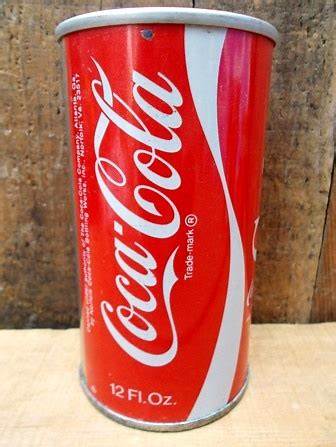
Waste category: metal